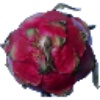
Label: Pitahaya Red 1